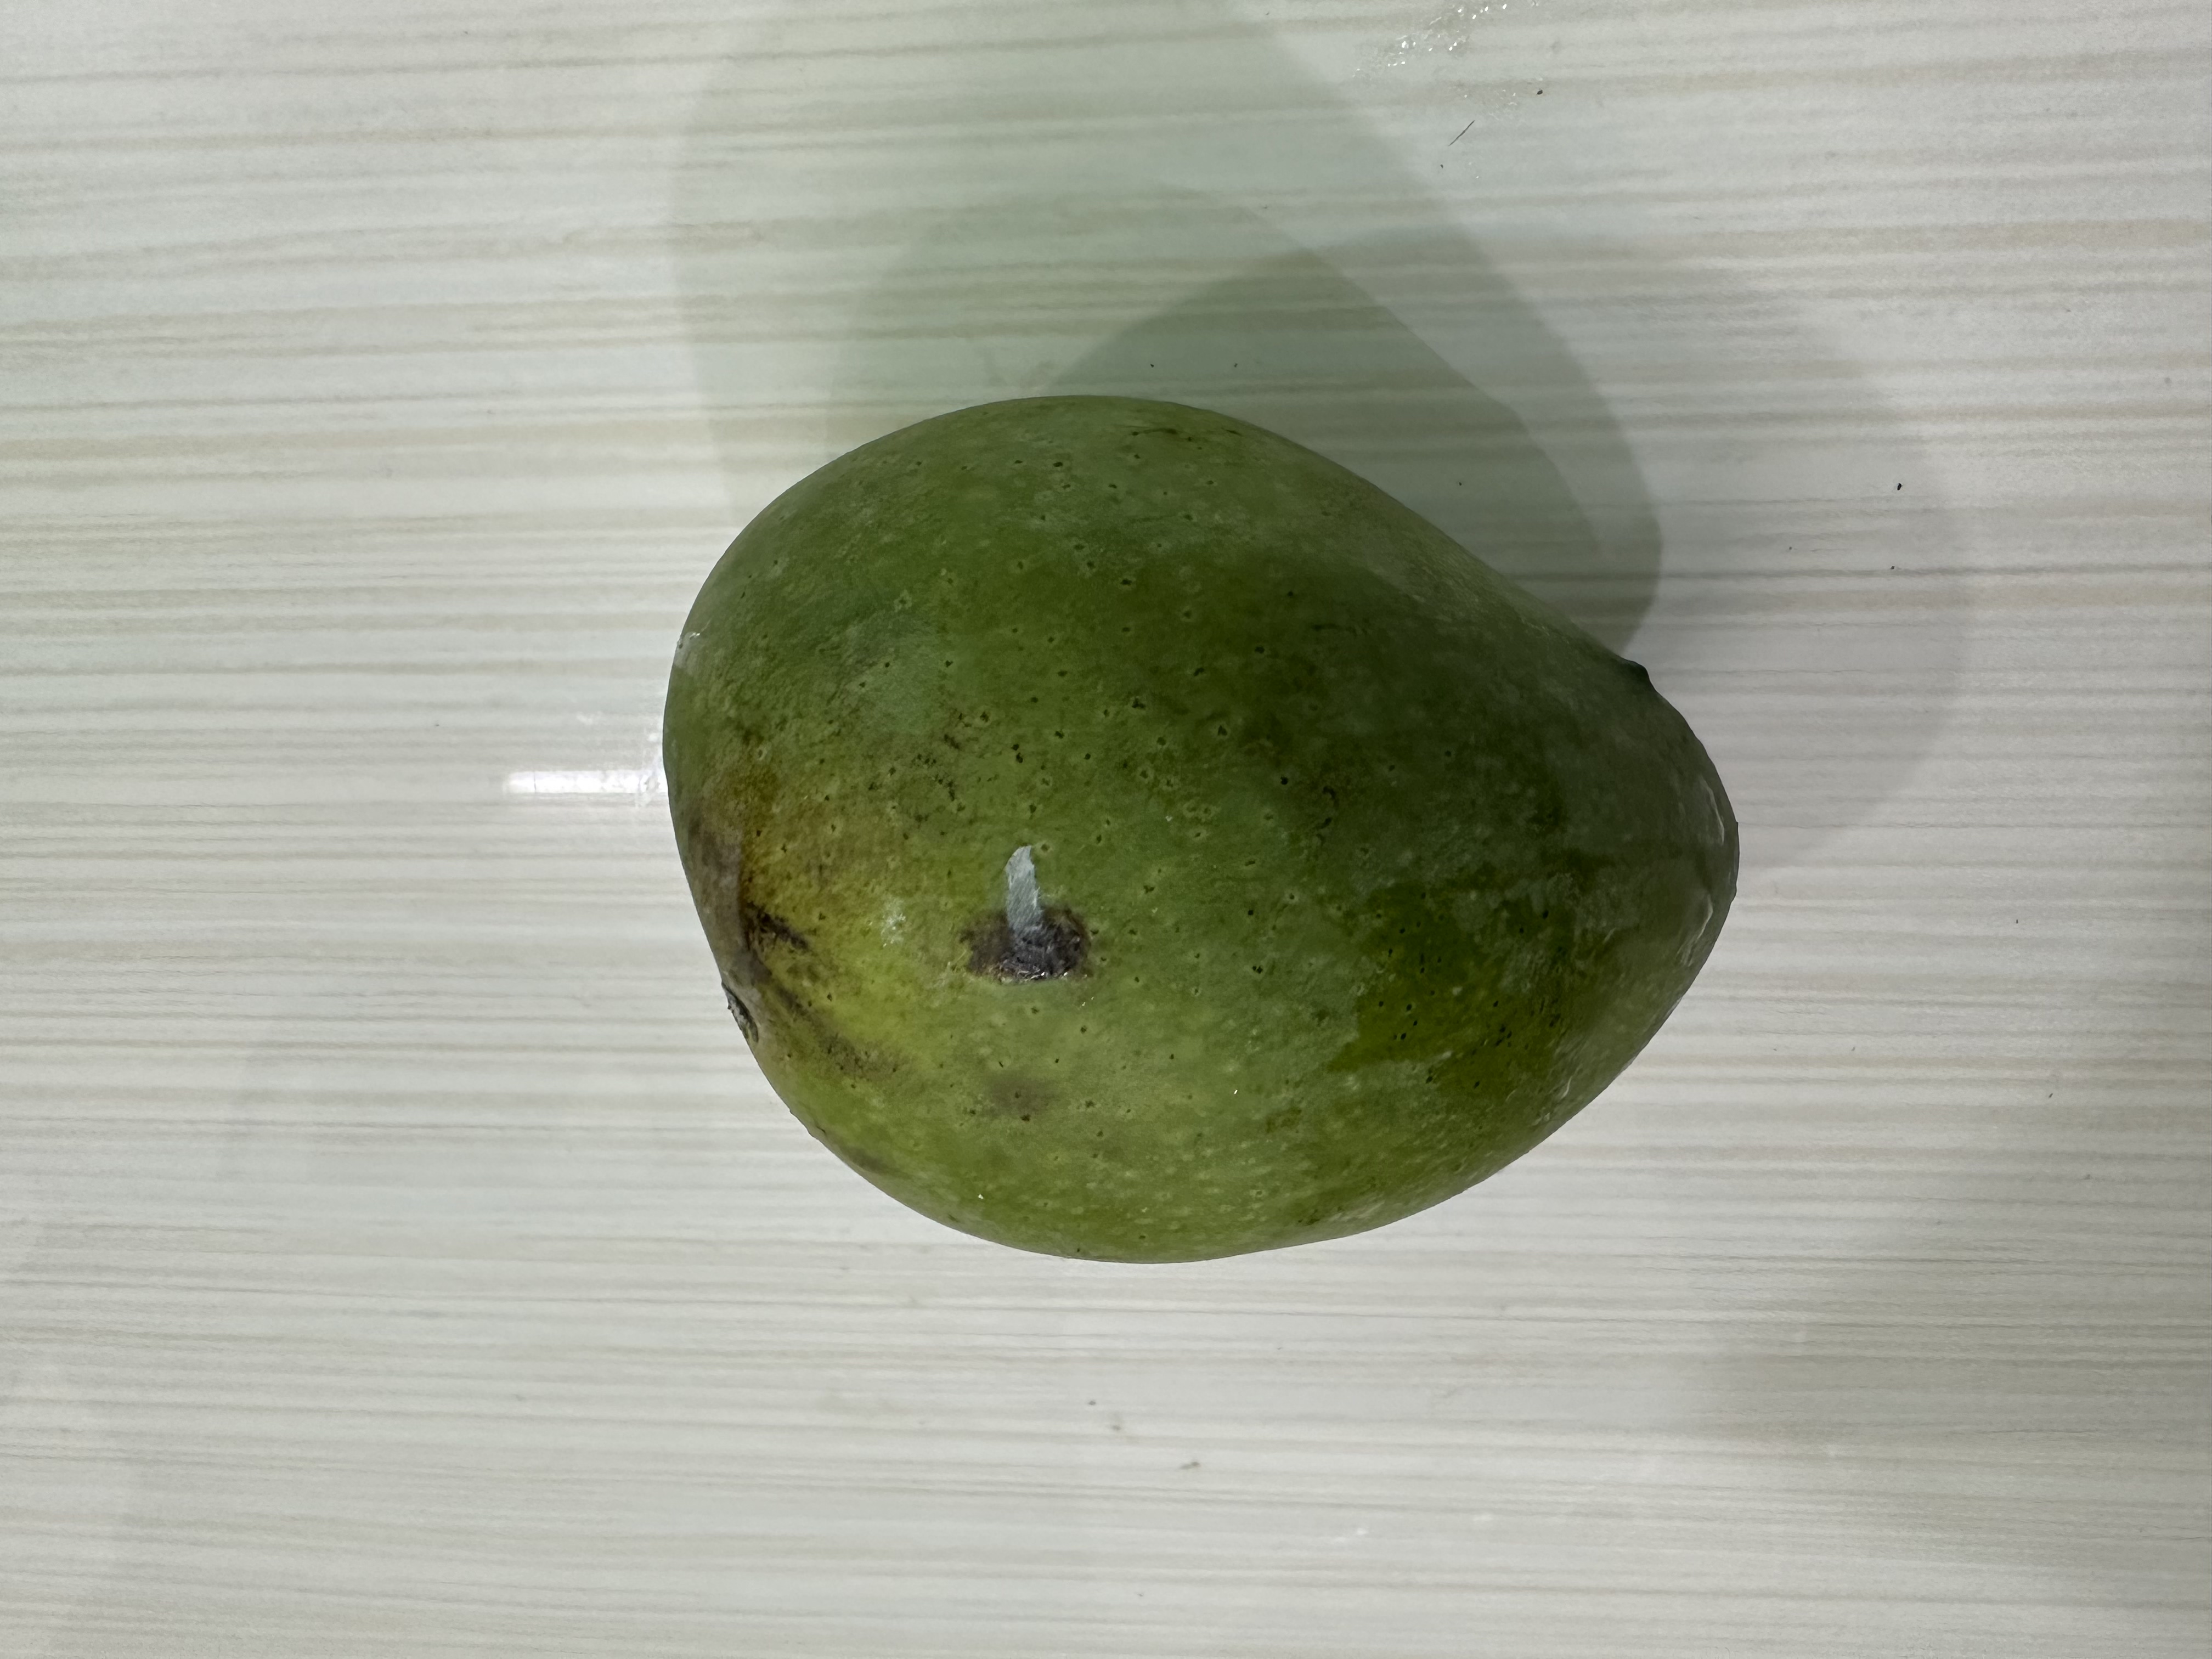
Mango variety: Harivanga